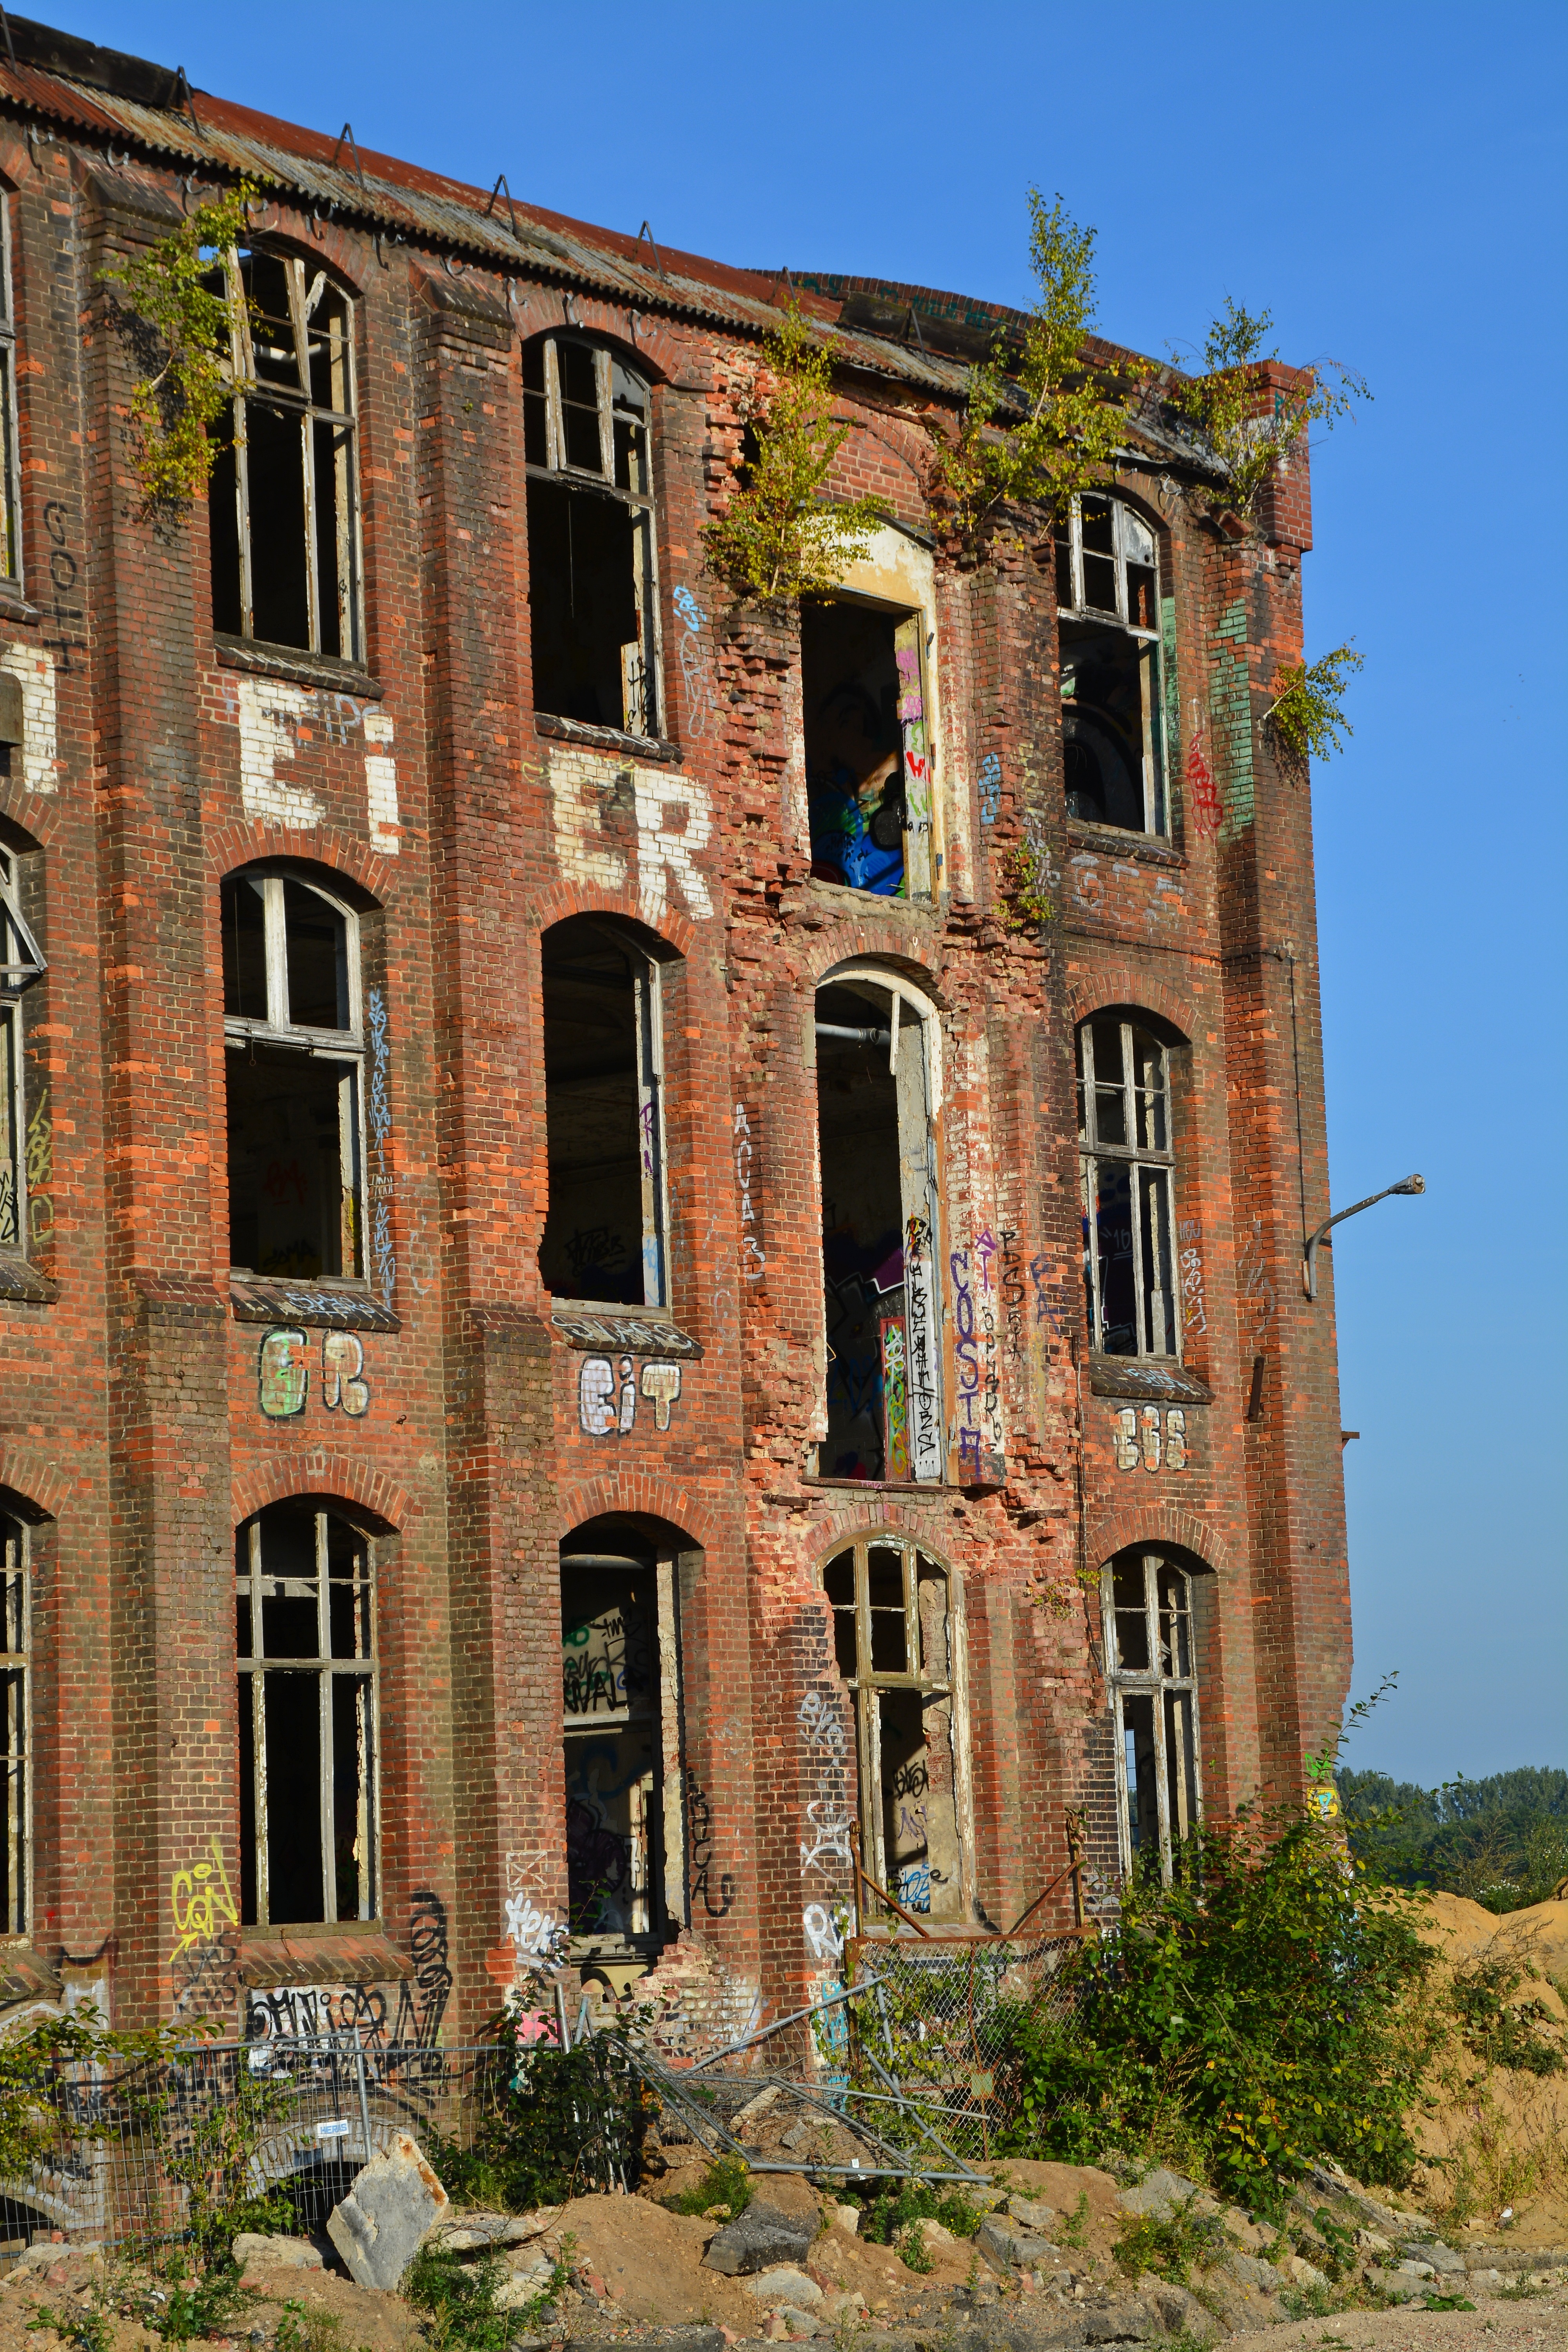
architecture, mansion, house, window, town, building, chateau, old, home, broken, landmark, facade, property, factory, decay, waterway, history, estate, leave, neighbourhood, industrial plant, lost places, pforphoto, industrial building, old factory, residential area